Gustav Pick

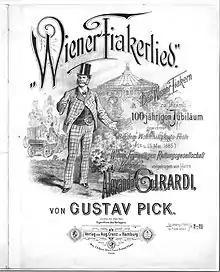
Cover to a score of the Fiakerlied

Gustav Pick (10 December 1832 – 29 April 1921) was a musician and composer of Wienerlieder (Viennese songs). He is best known as the creator of the "Fiakerlied".